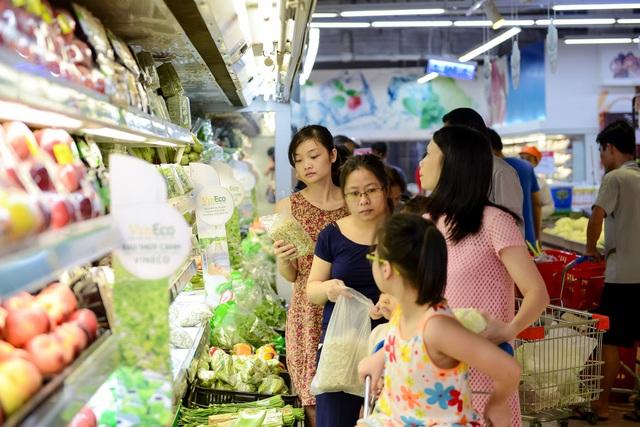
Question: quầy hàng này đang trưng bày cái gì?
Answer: quầy hàng này đang trưng bày rau củ và trái cây